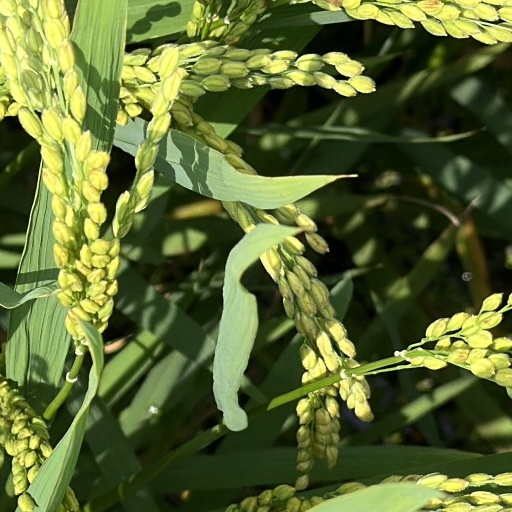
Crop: rice